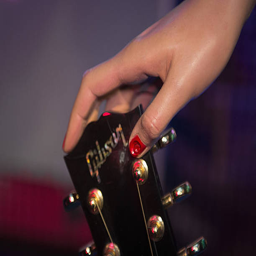
a new wax figure is presented .